Masking (behavior)

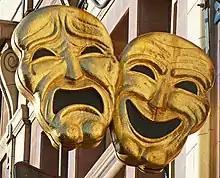
Tragedy and comedy masks are sometimes used by actors to convey emotions to achieve entertainment ends, similar to how people wear "masks" to convey emotions to achieve social ends.

Masking has existed since antiquity, with authors like Shakespeare referencing it in fiction long before masking was formally defined and studied within psychology.